Sheridan, Wyoming

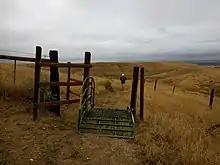
A public use trail for runners, mountain bikers and hikers in Sheridan.

In 1984, Queen Elizabeth II visited Sheridan and stayed at Canyon Ranch as a guest of Wyoming U.S. Senator Malcolm Wallop, the brother of lifetime friend Lady Porchester whose husband, George Herbert, 8th Earl of Carnarvon, was the queen's godson. It remained rather unpublicized before local reports of the Queen shopping at local stores caused international media outlets to hound the area, seeking to capture the obscure idea of British monarchy gathering at a ranch in the "Old West" nestled beneath the Rocky Mountains. Coverage drastically intensified the following day with the Brighton hotel bombing, a nearly successful assassination attempt on Prime Minister Margaret Thatcher, and reports of the Queen's impromptu call with President Ronald Reagan to discuss the matter.